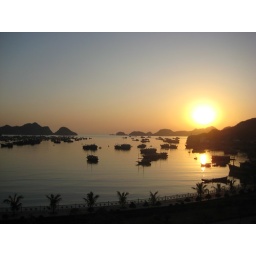
sunset from balcony in cat ba town